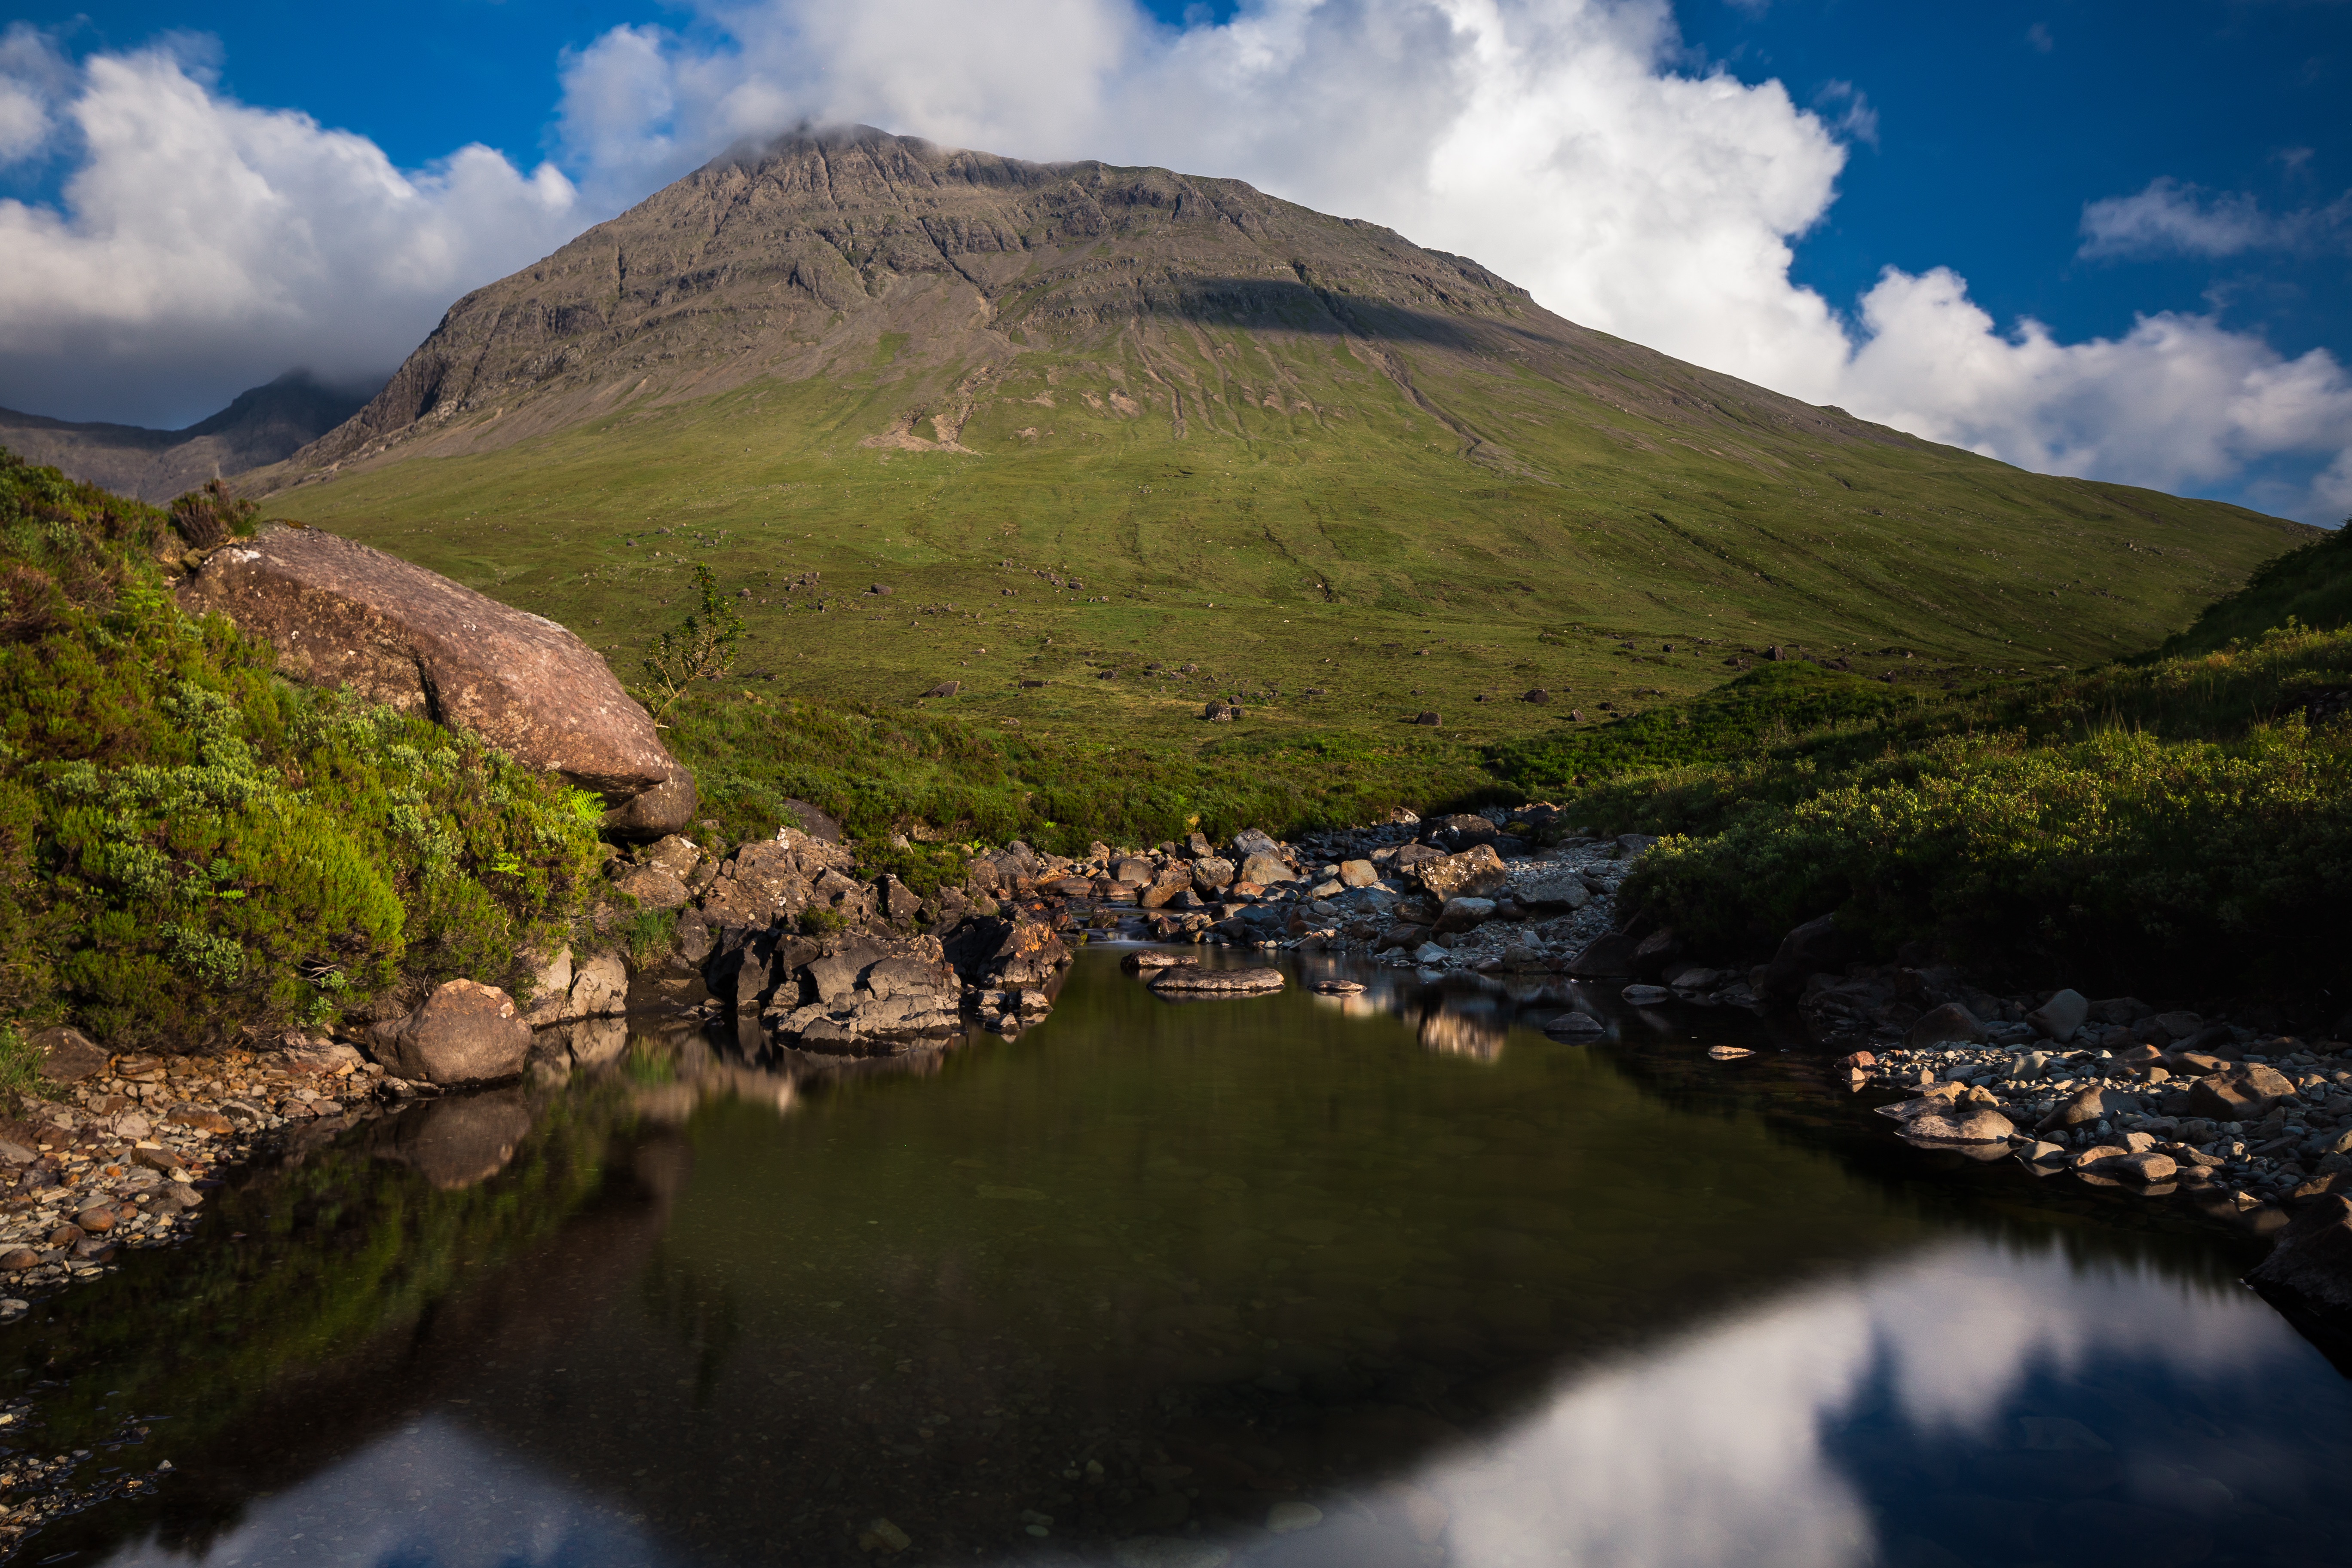
landscape, tree, water, nature, wilderness, mountain, cloud, morning, hill, flower, lake, river, valley, mountain range, reflection, autumn, reservoir, highland, body of water, alps, loch, rural area, landform, tarn, aerial photography, geographical feature, mountainous landforms